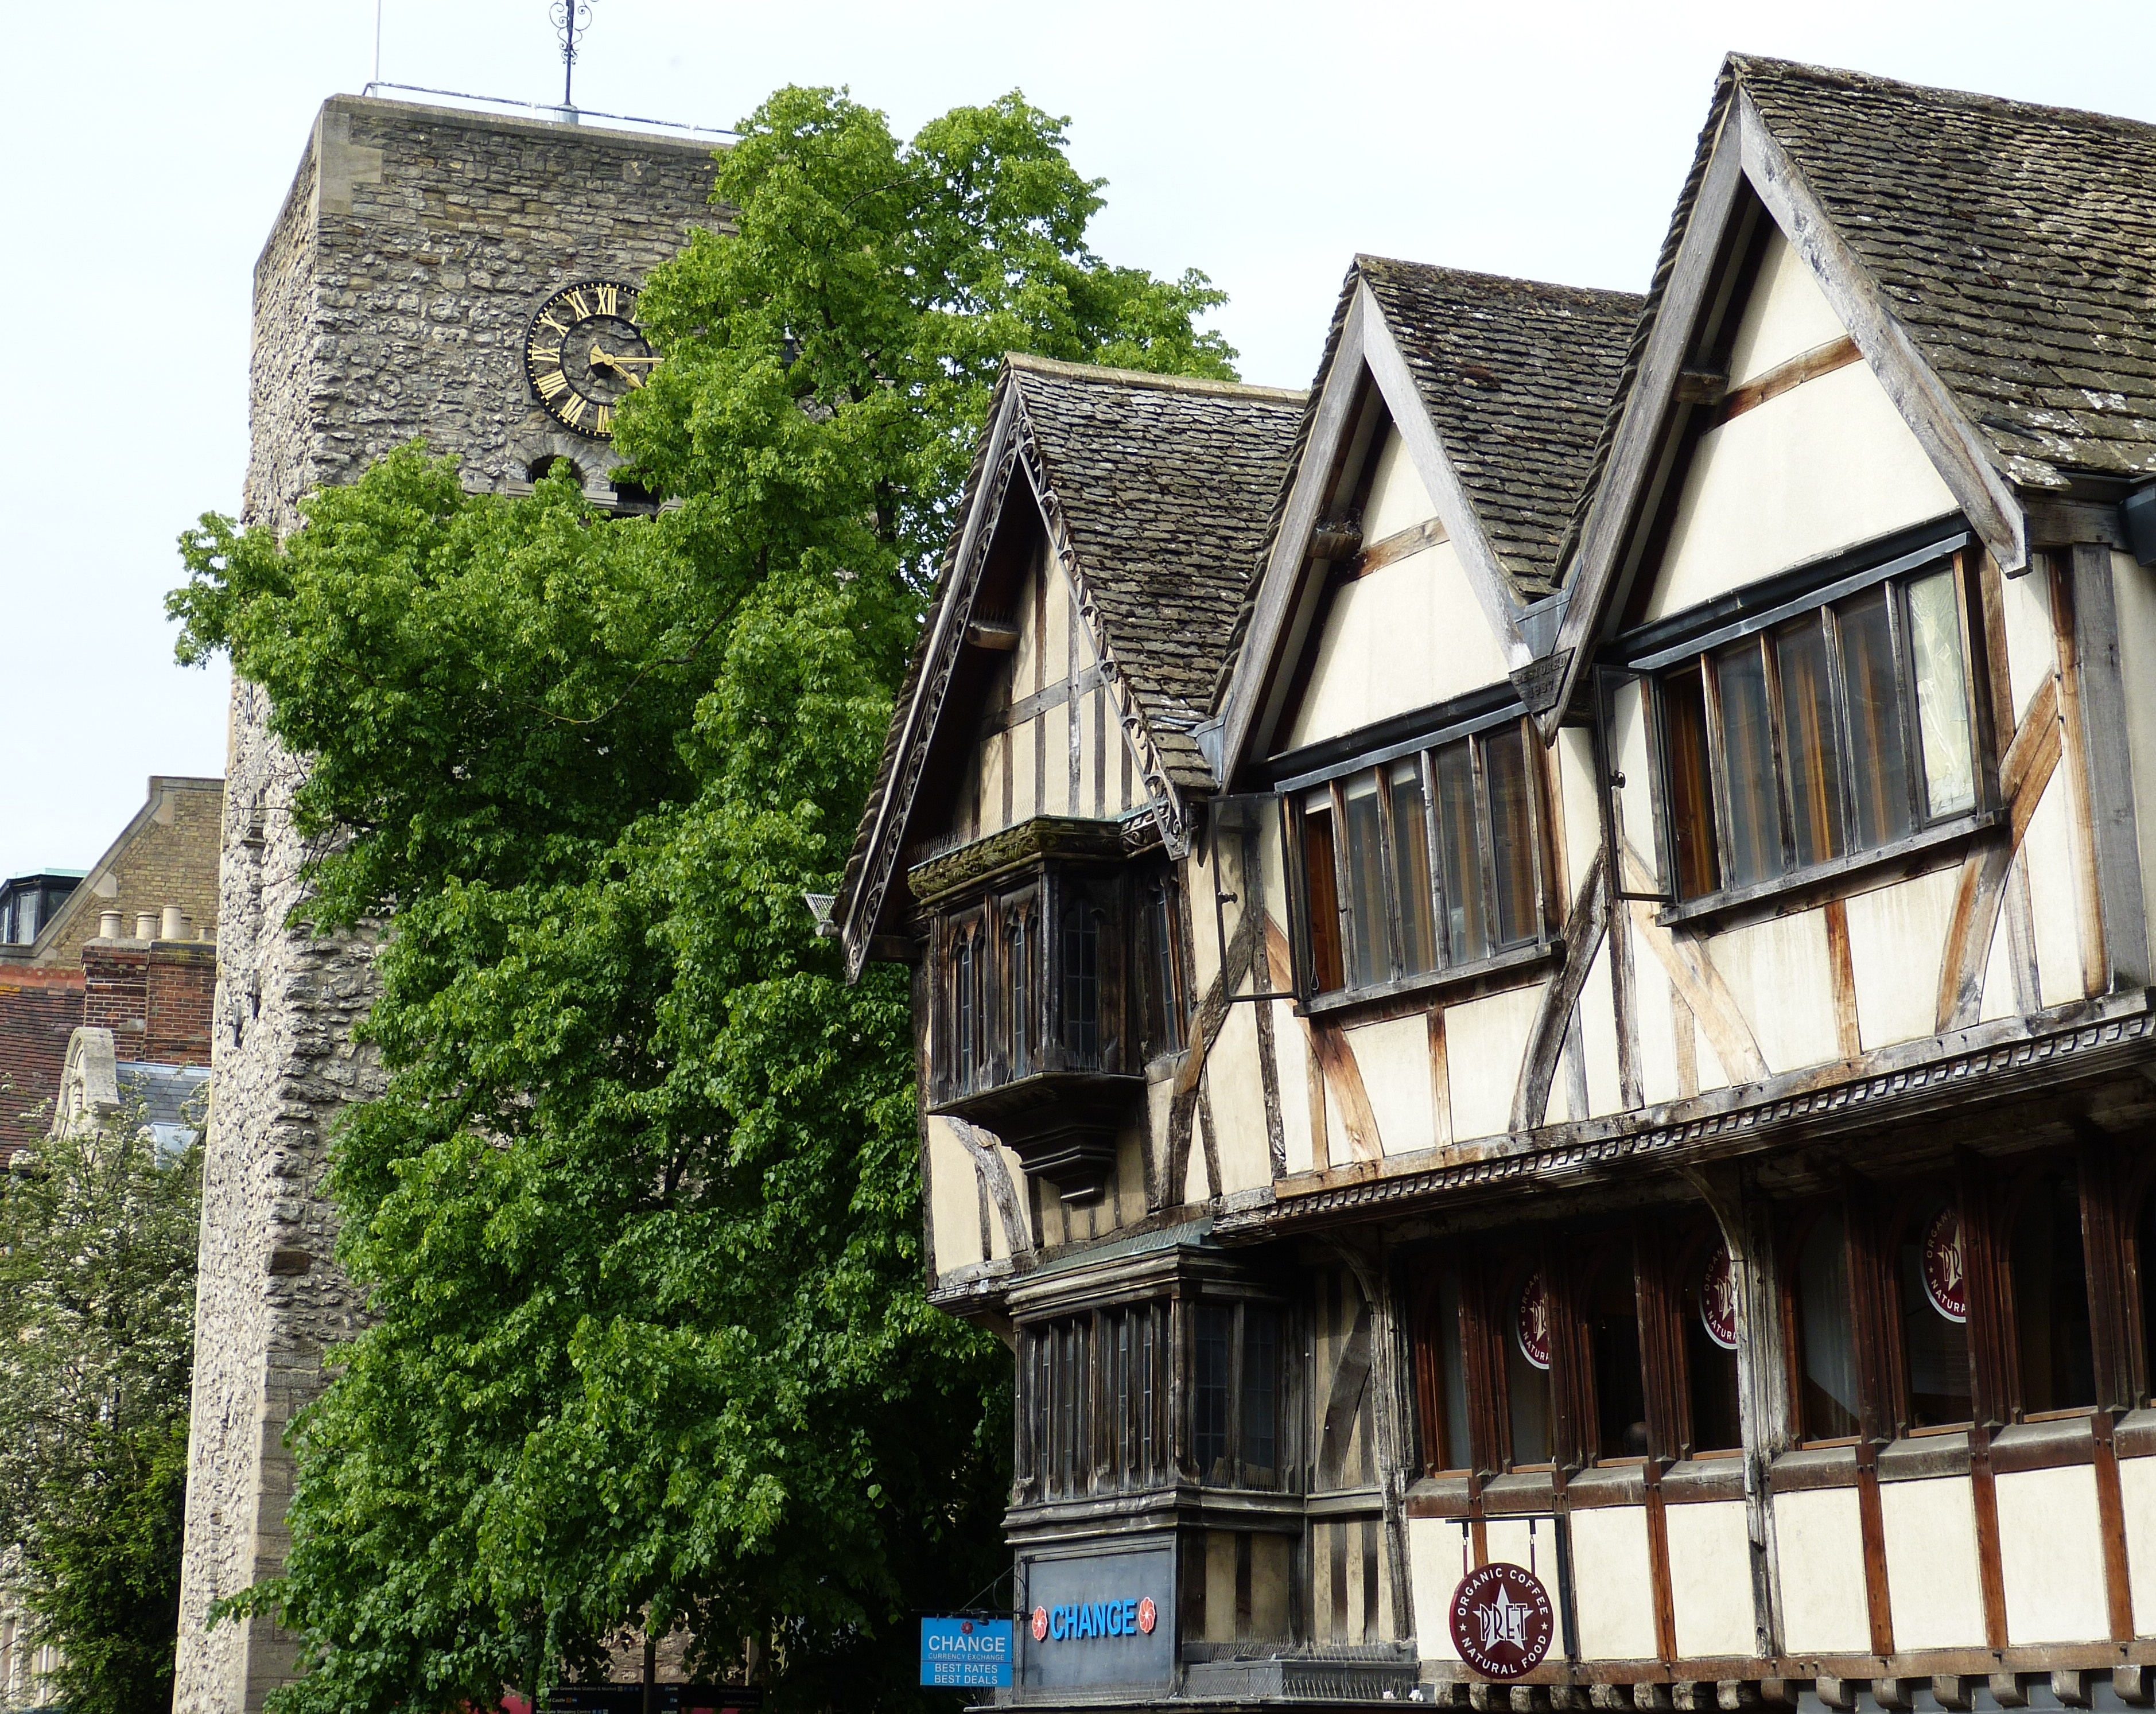
architecture, mansion, house, town, building, home, tower, facade, property, old town, england, estate, oxford, historically, masonry, condominium, neighbourhood, united kingdom, truss, historic old town, residential area